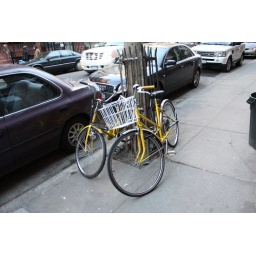
matching yellow bikes in the east village